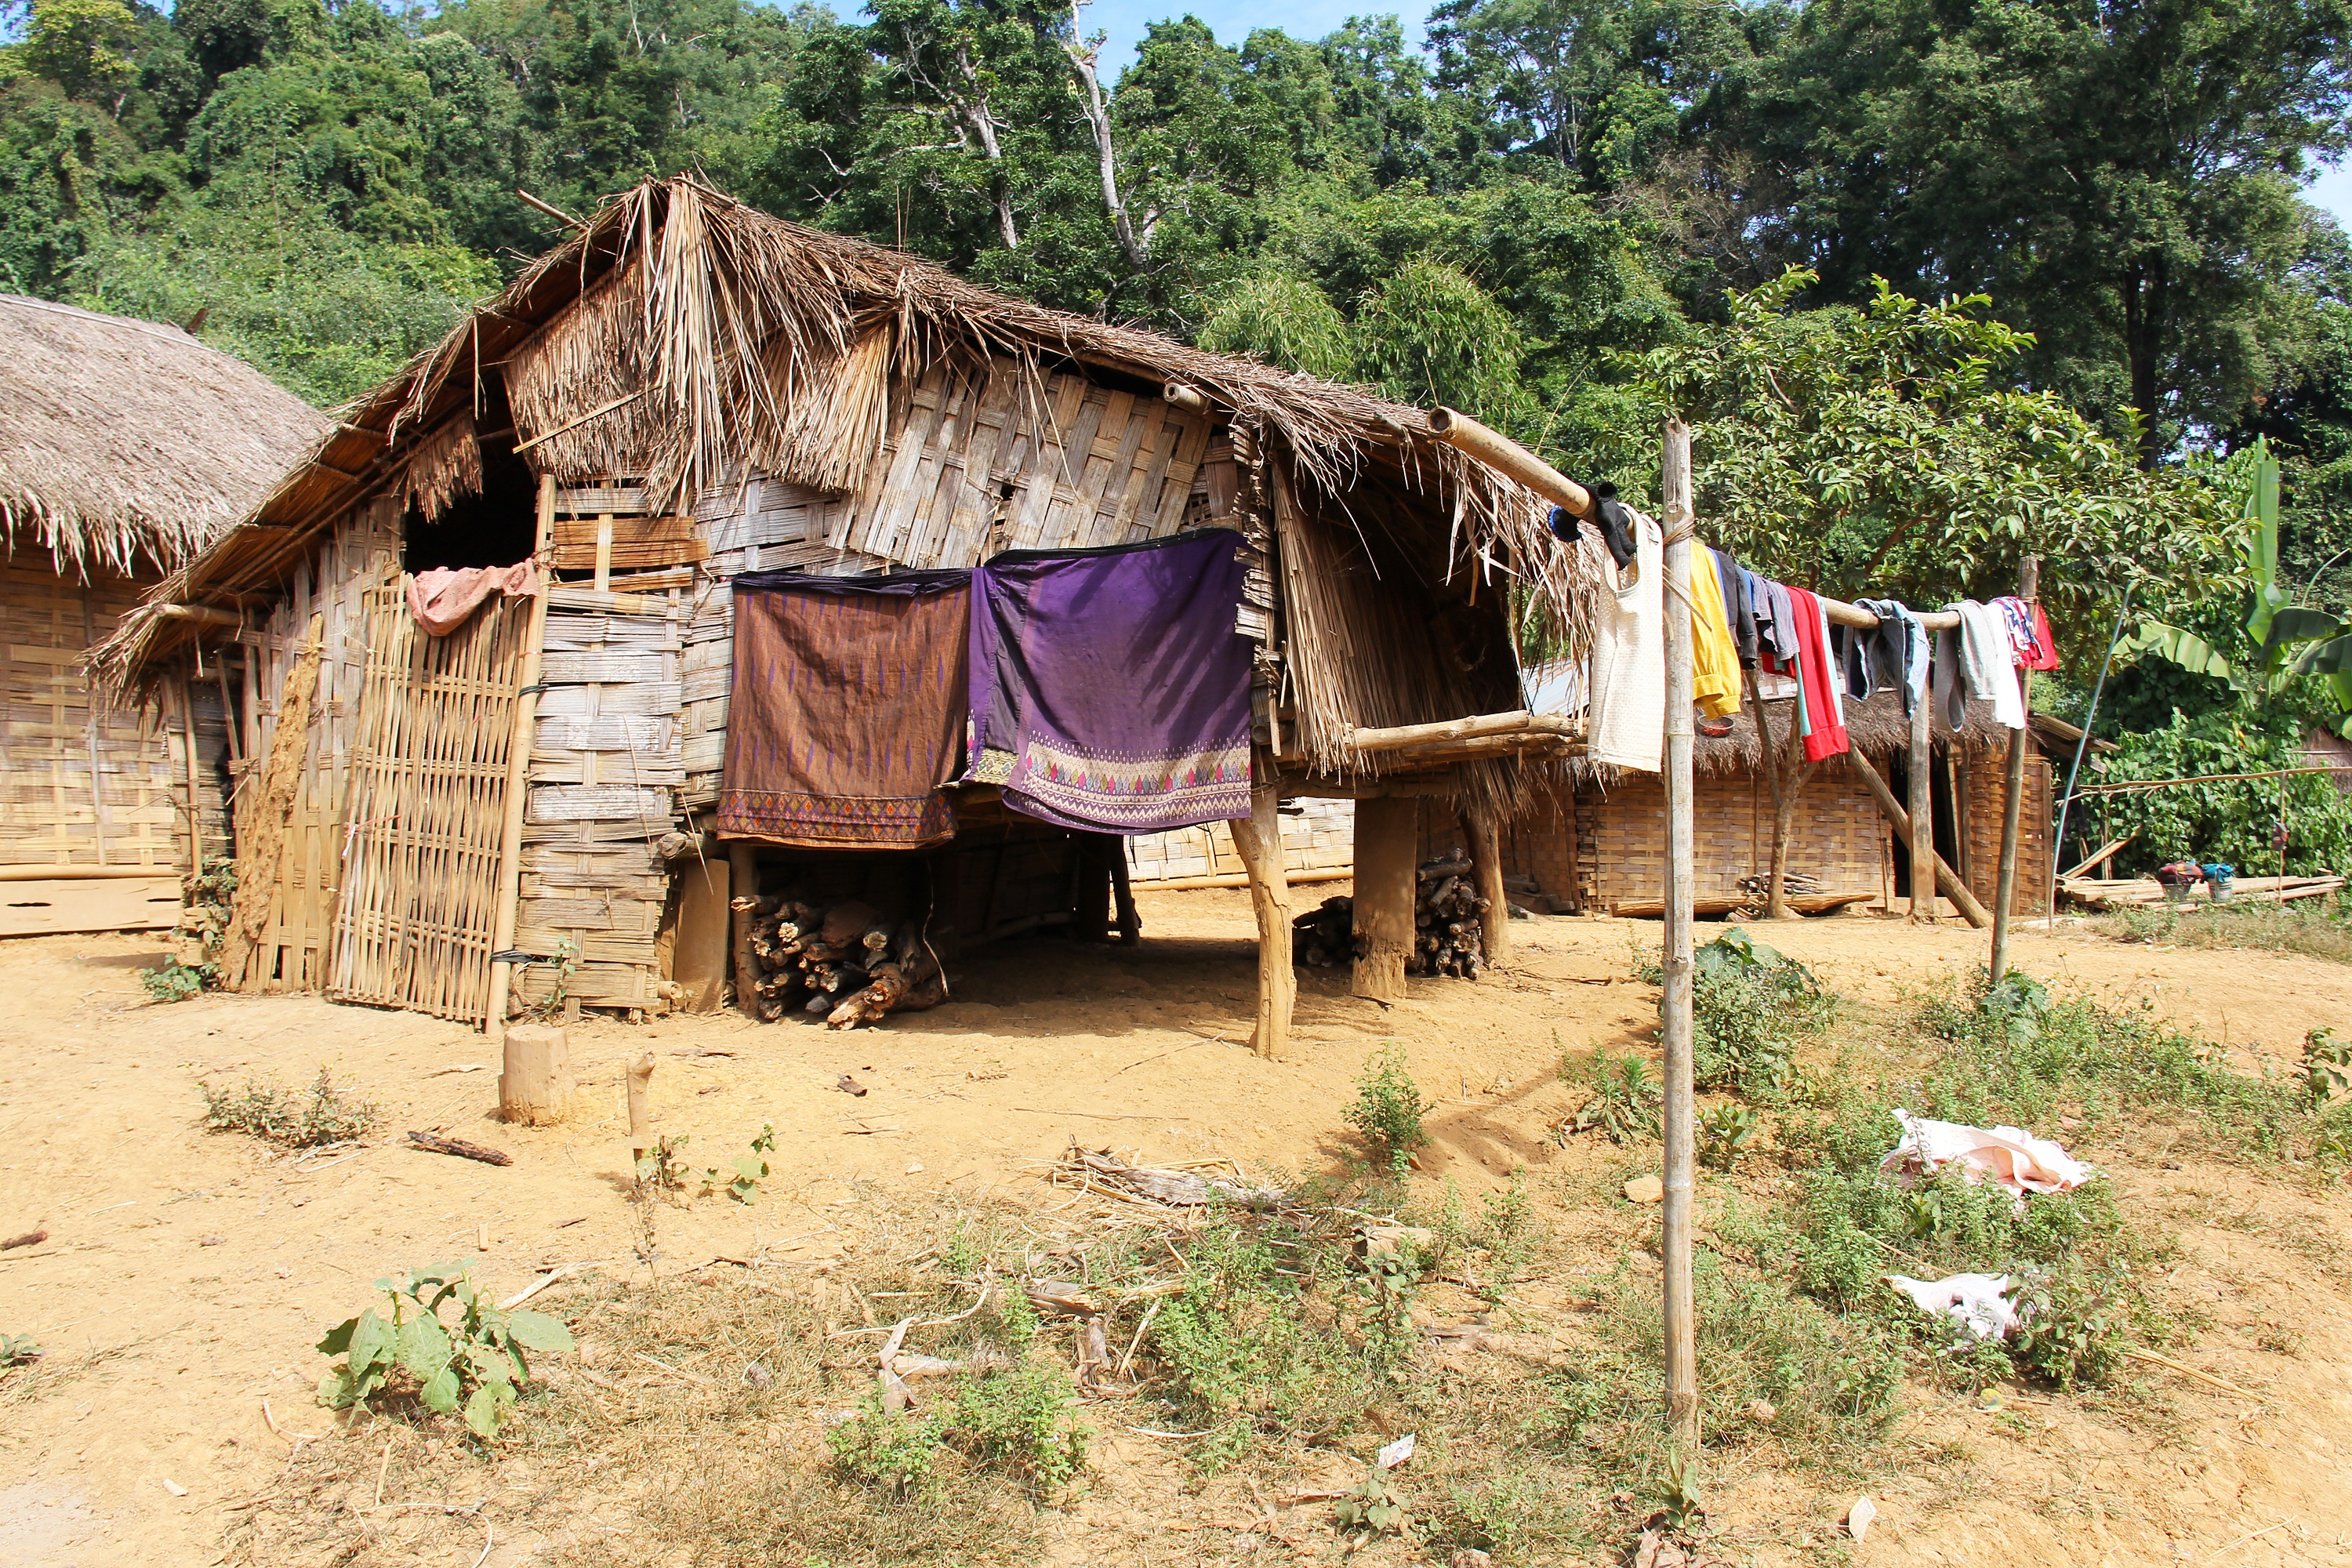
village, mountain, houses, nature, scenery, travel, scenic, trekking, visit, adventure, hill, luang prabang, laos, top, high, hiking, asia, trip, tourism